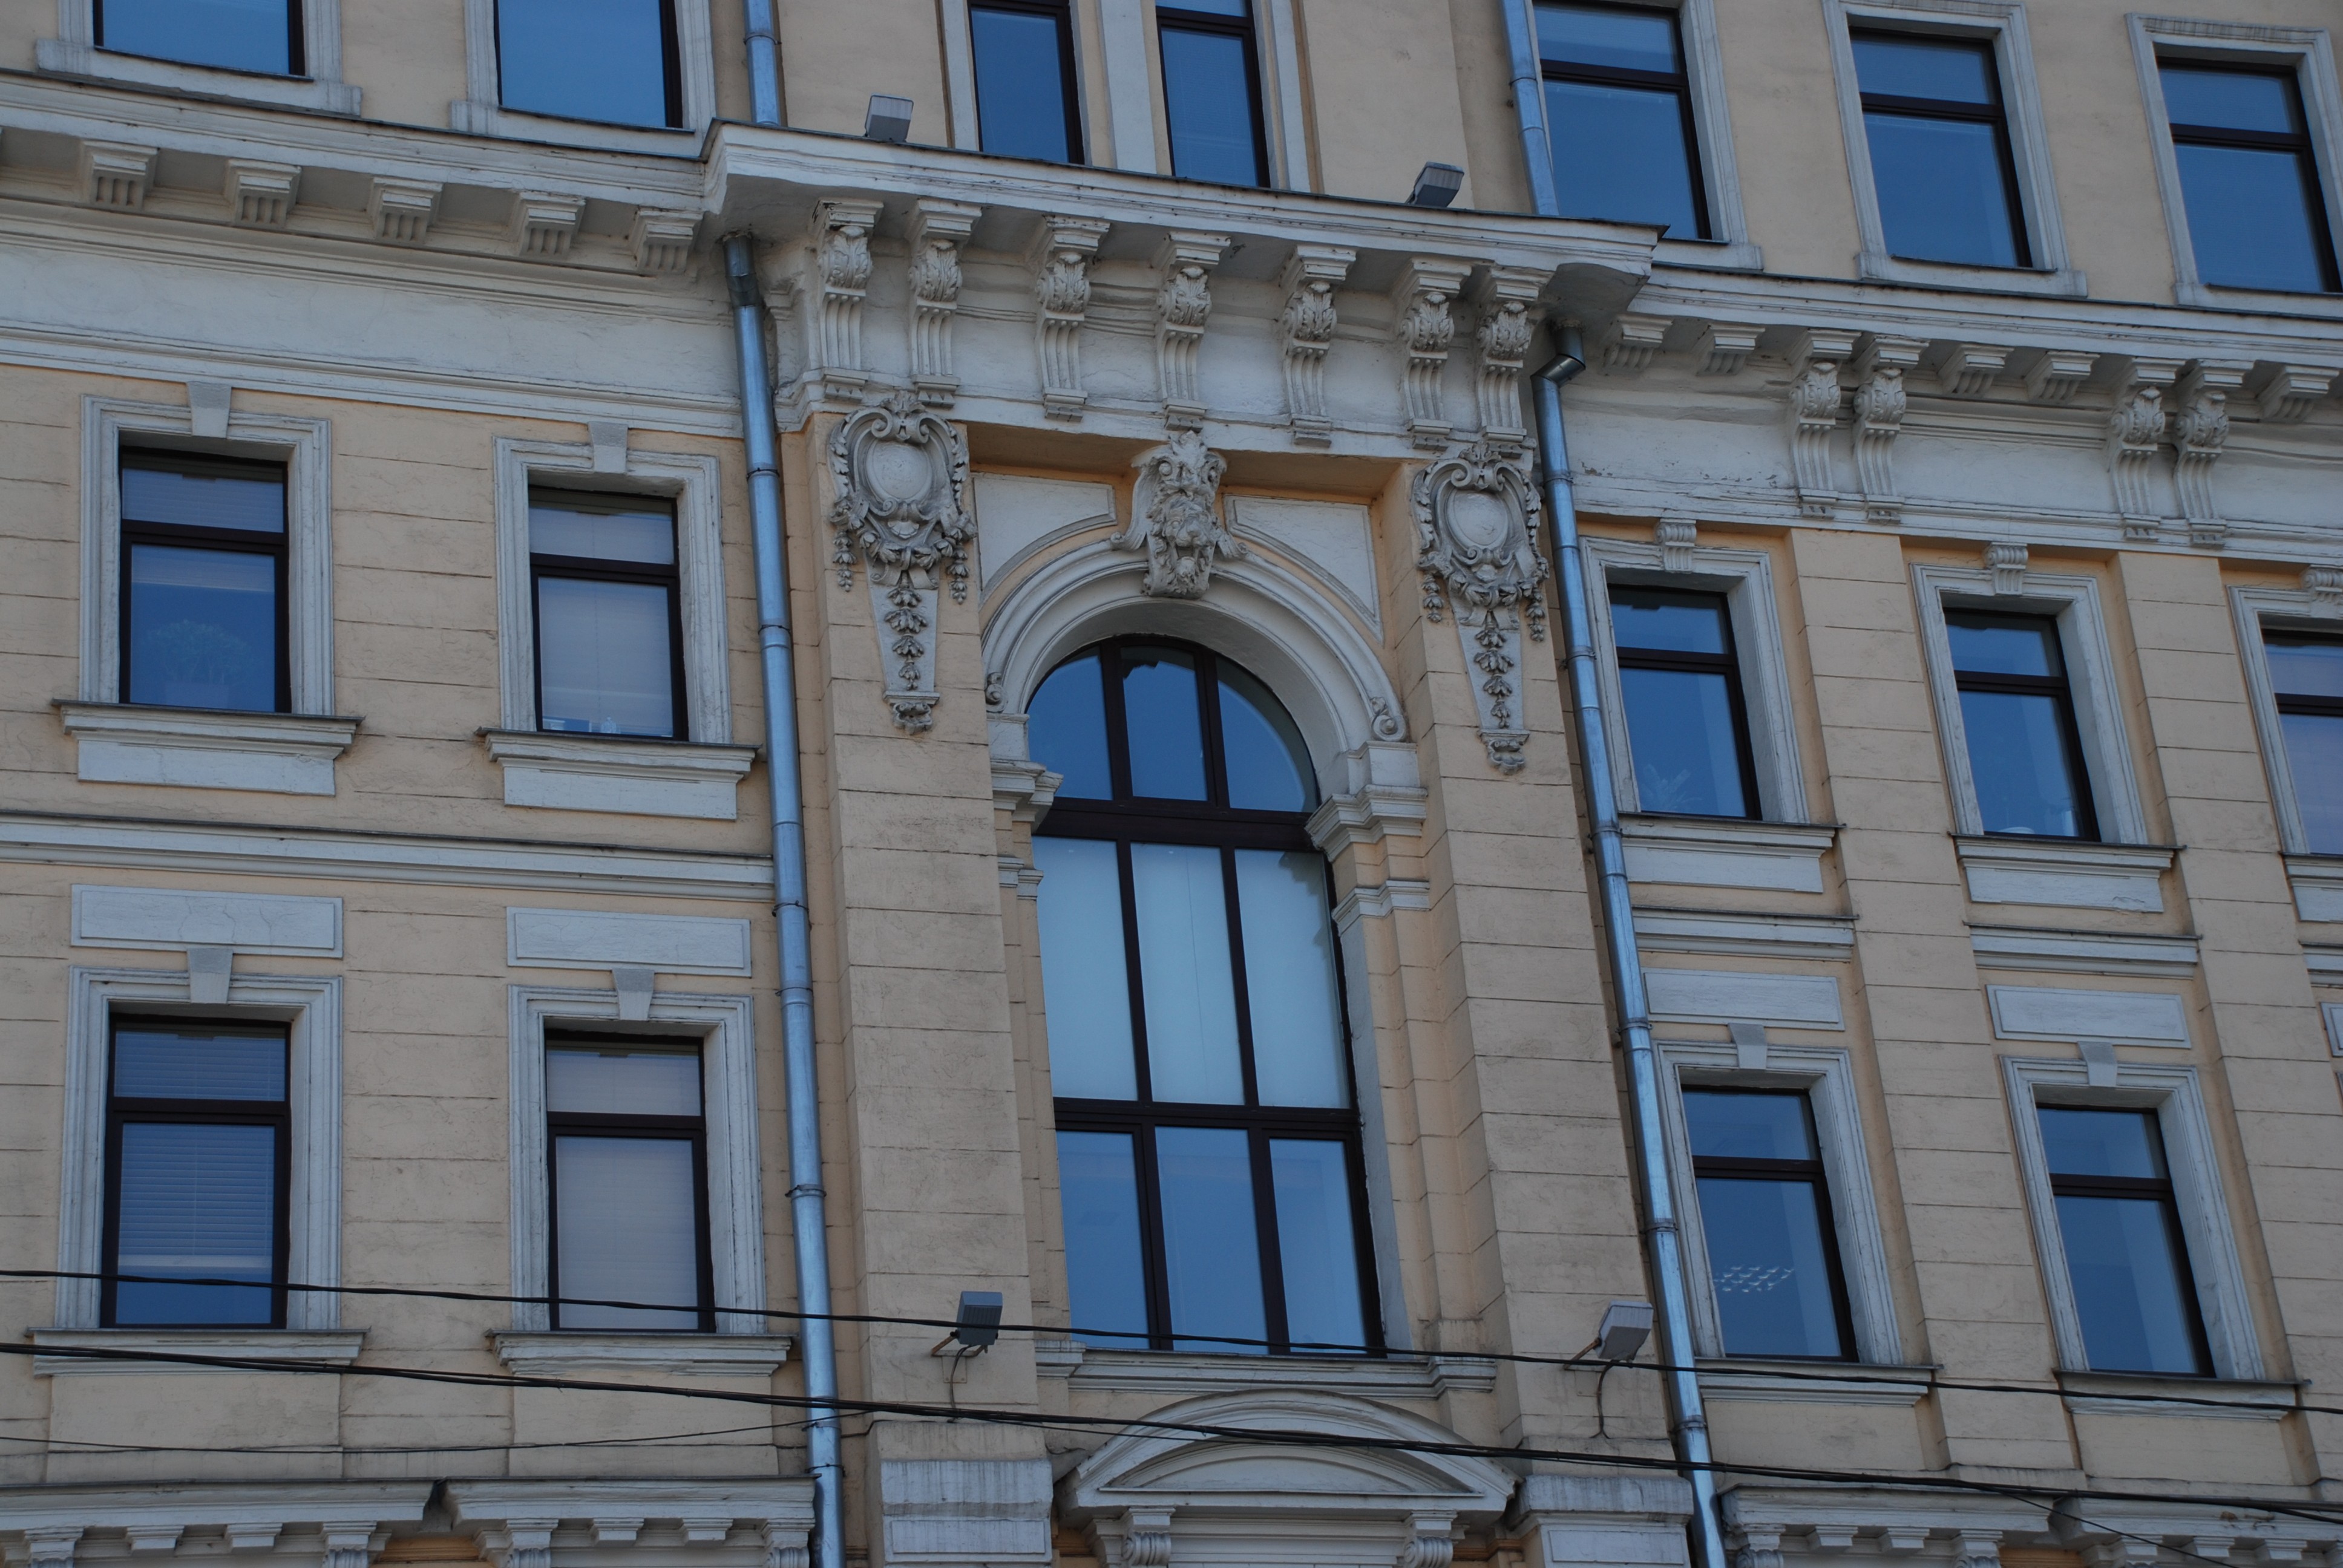
architecture, window, building, city, cityscape, downtown, facade, blue, nikon, cool image, moscow, russia, d80, cityscapes, moskau, moscou, neighbourhood, urban area